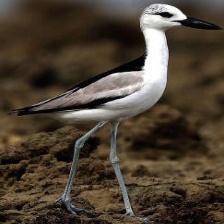
Species: CRAB PLOVER
Scientific name: DROMAS ARDEOLA